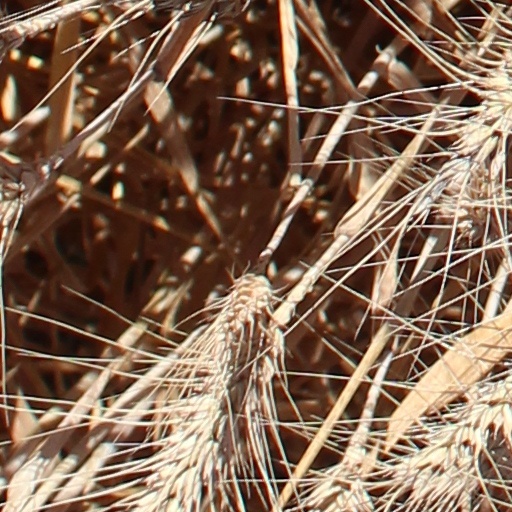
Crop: wheat